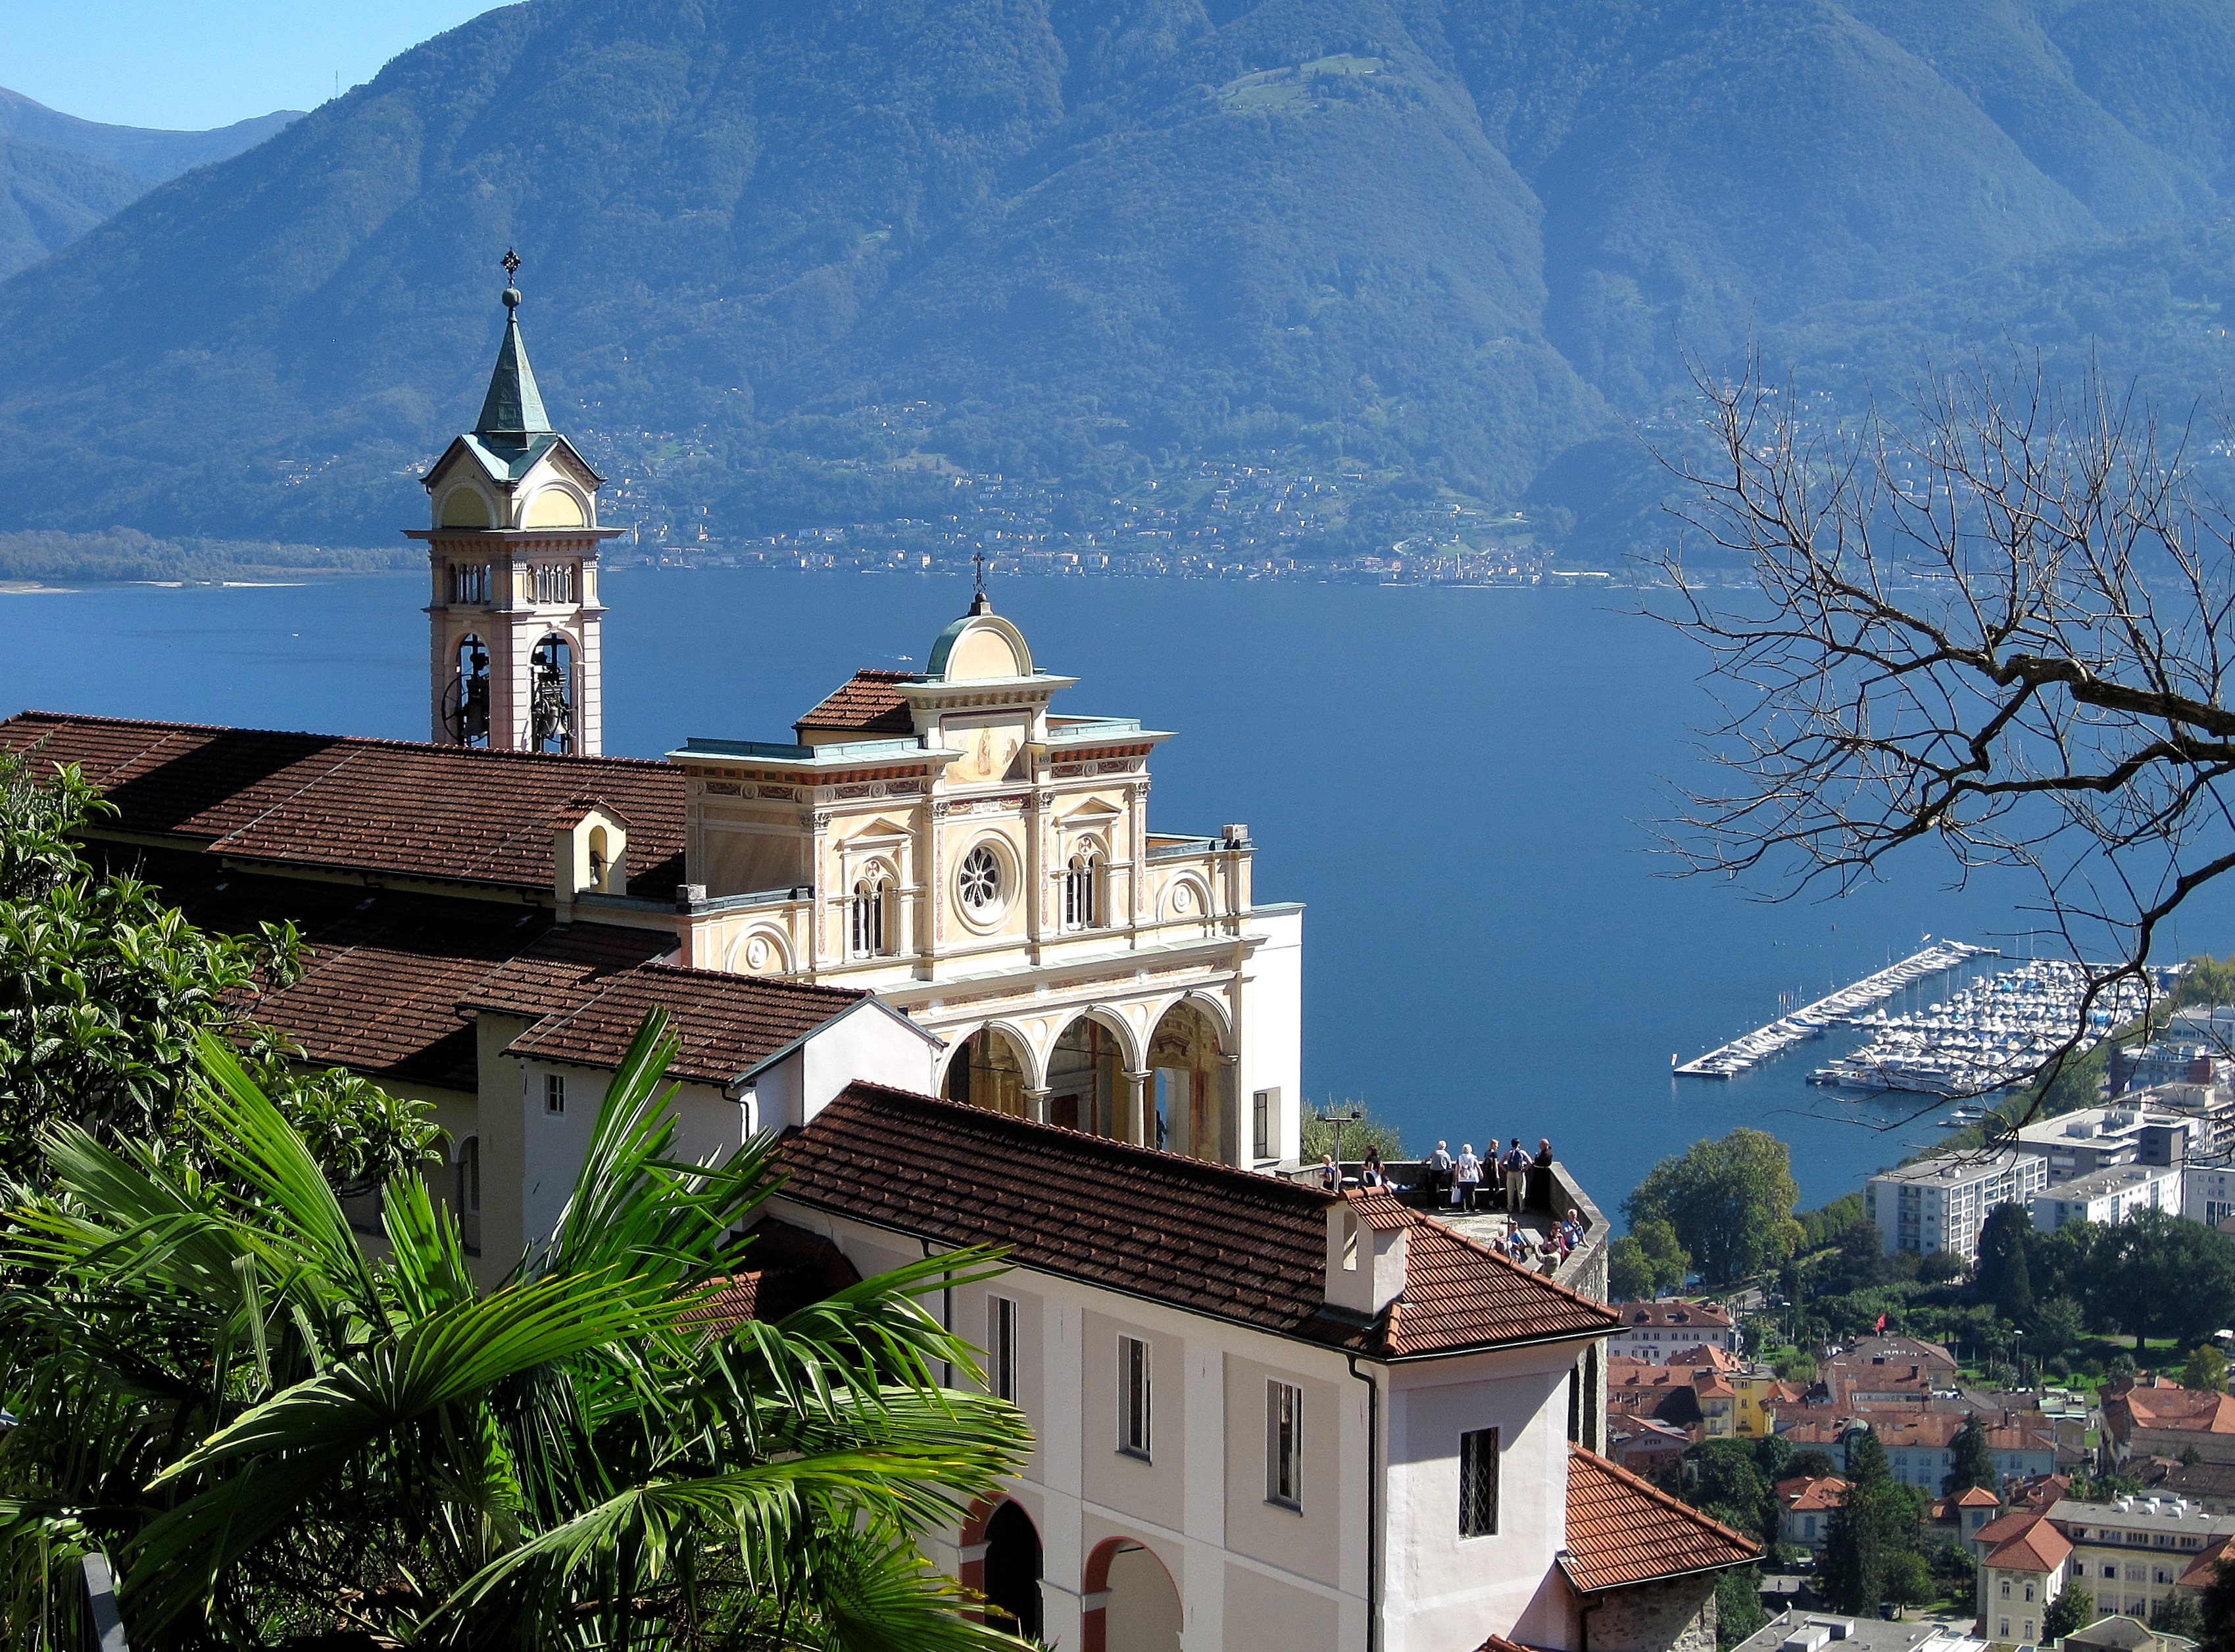
landscape, mountain, lake, town, building, chateau, mountain range, vacation, tower, landmark, church, chapel, tourism, place of worship, bell tower, mountains, steeple, monastery, shrine, switzerland, locarno, ticino, pilgrimage church